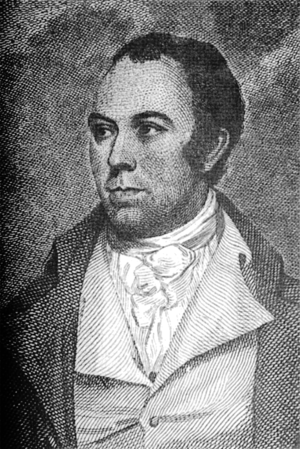
Découverte de la nécropole étrusque de Vulci, fouillée par Lucien Bonaparte en 1828-1829. Trois mille vases peints sont retrouvés dans les tombes.